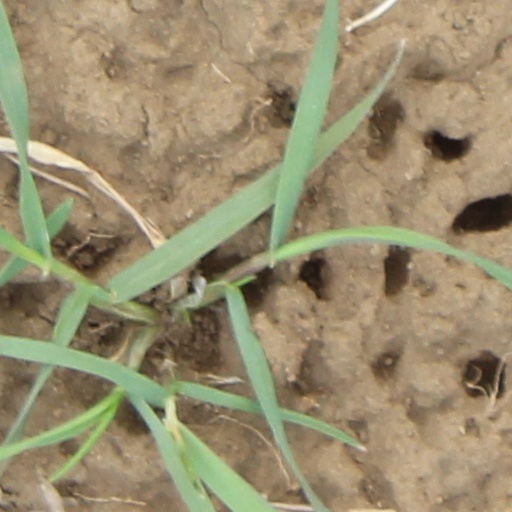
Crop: wheat